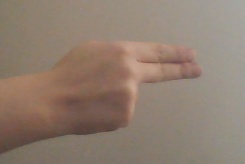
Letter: ain